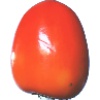
Label: kaki